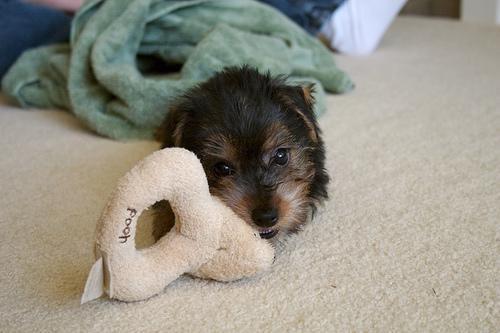
Norfolk_terrier